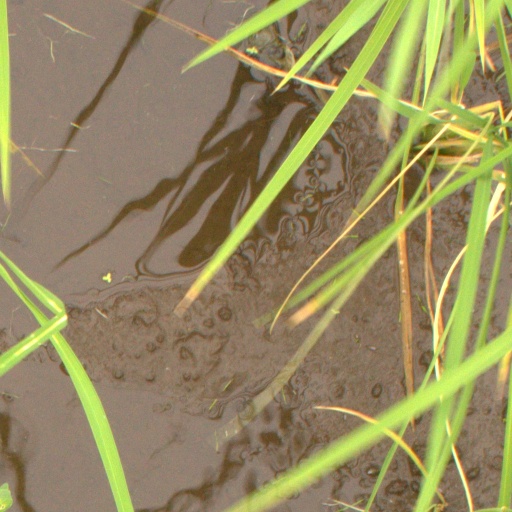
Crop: rice